Tupolev Tu-144

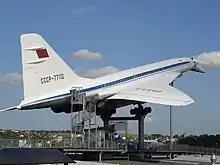
Tu-144D#77112 on display at Technik Museum Sinsheim, Germany

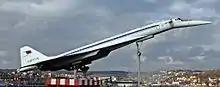
Tu-144 at Sinsheim Museum.

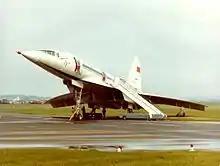
Tu-144 at the Paris Air Show, 2 June 1973, the day before the crash.

The Tu-144 programme was cancelled by a Soviet government decree on 1 July 1983 that also provided for future use of the remaining Tu-144 aircraft as airborne laboratories. In 1985, Tu-144D were used to train pilots for the Soviet Buran space shuttle. In 1986–1988 Tu-144D No. 77114, built in 1981, was used for medical and biological research of high-altitude atmosphere radiological conditions. Further research was planned but not completed, due to lack of funding.